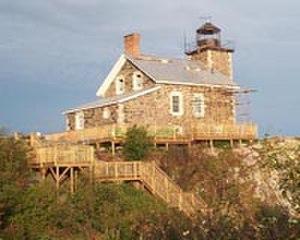
Le phare de Granite Island, est un phare du lac Supérieur situé sur Granite Island, une petite île à environ 19 km de Marquette dans le comté de Marquette, Michigan.